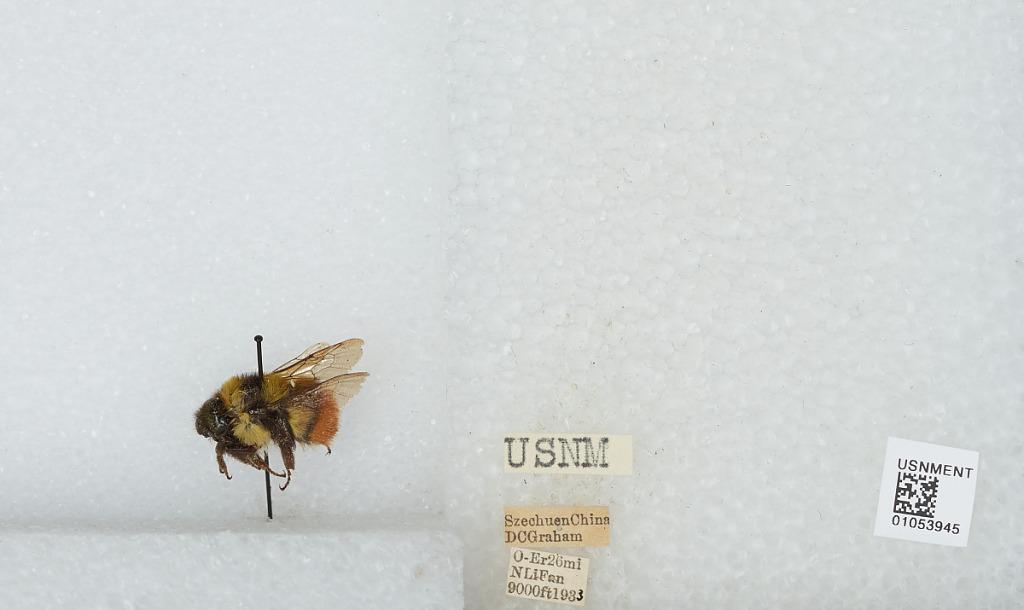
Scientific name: Bombus sp.
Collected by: D. Graham
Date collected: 1933--
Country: China
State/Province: Sichuan
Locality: O-Er 26 miles North of Li Fan